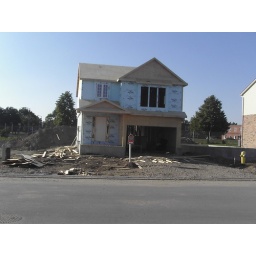
Front of house shoing front door in place. Ici on peu voir la belle porte deja monter.